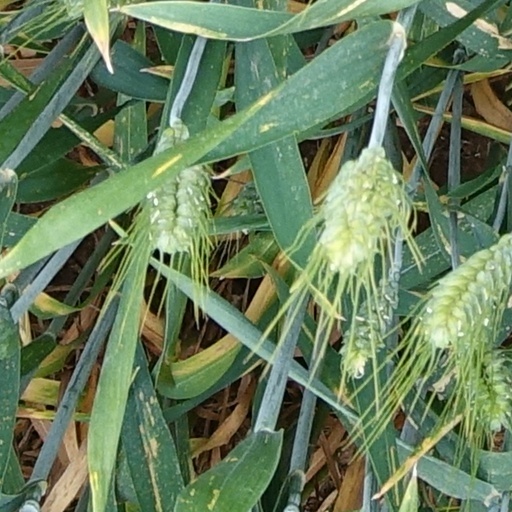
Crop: wheat